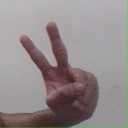
अक्षर: ऐ